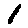
Label: 1